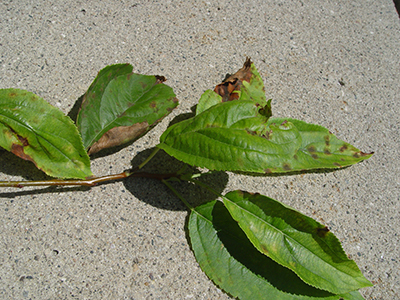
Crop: apple
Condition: scab